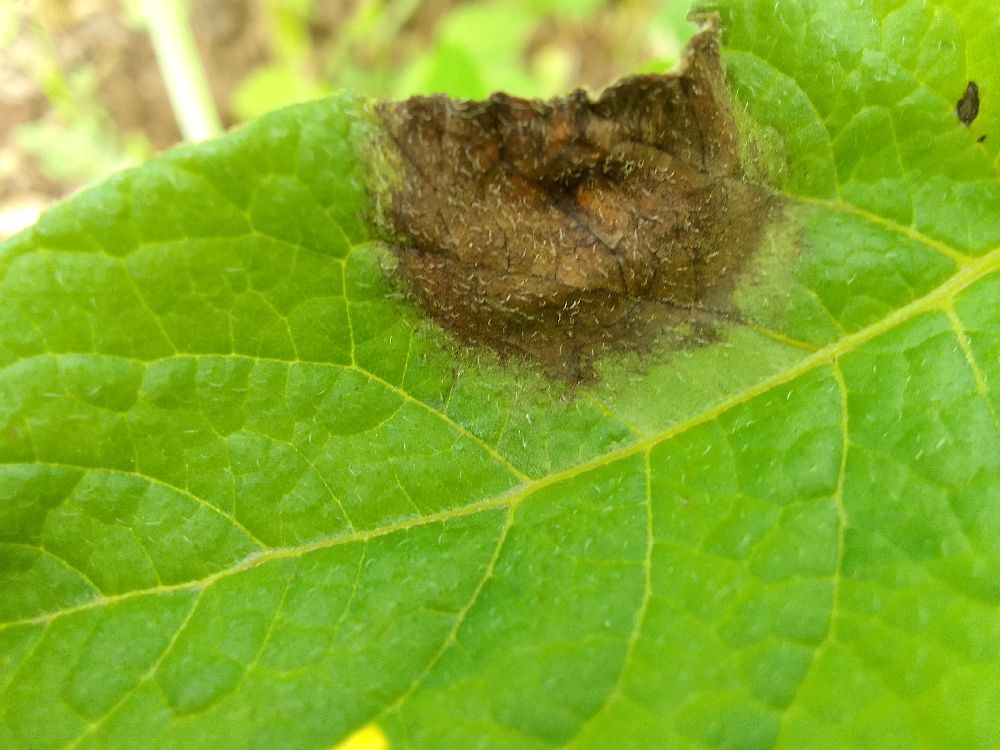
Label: Late blight